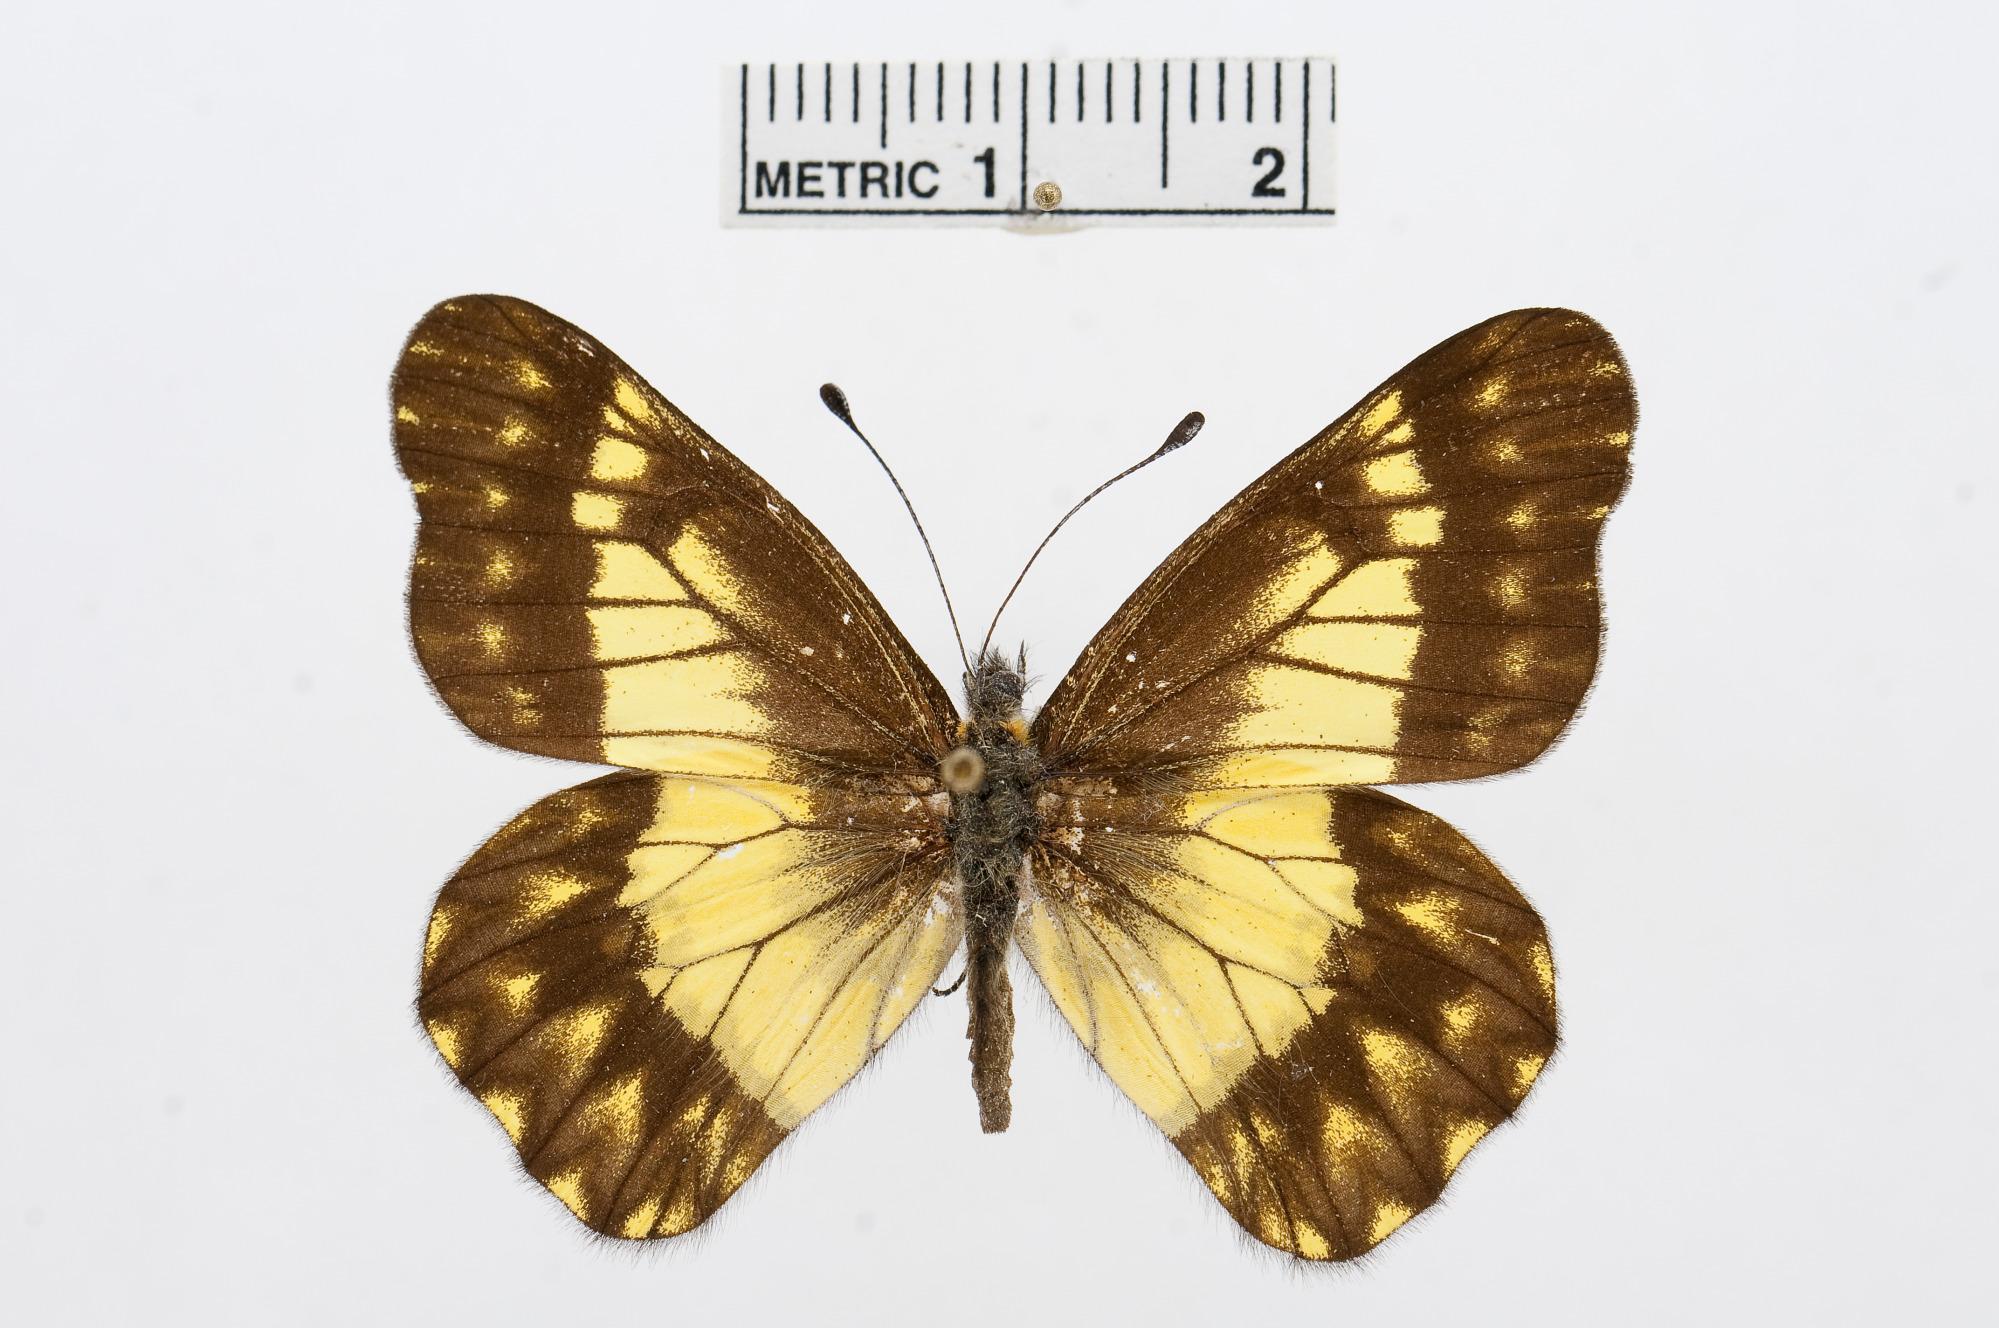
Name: Catasticta sinapina
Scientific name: Catasticta sinapina
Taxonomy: Animalia, Arthropoda, Hexapoda, Insecta, Lepidoptera, Pieridae, Pierinae